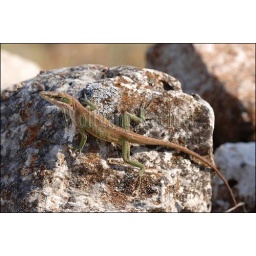
Usa, texas, hill country near hunt, green anole on rock